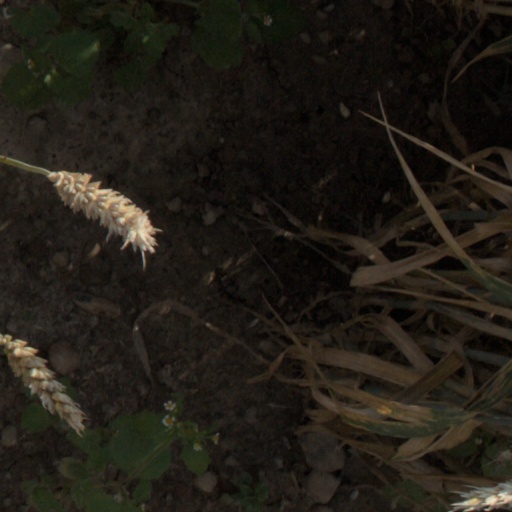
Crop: wheat